Old Goat

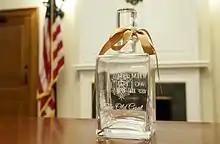
The Old Goat decanter in the possession of Admiral Mark Ferguson, Class of 1978.

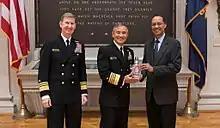
Admiral Harry Harris accepts the Old Goat decanter from retired Admiral Cecil Haney in April 2017.

In United States Naval Academy terminology, the Old Goat is the longest-serving Naval Academy graduate on active duty. Since 2014, the designation has been accompanied by an award created by a previous Old Goat, Rear Admiral Alton L. Stocks. The award - a crystal decanter engraved with the initials and class years of previous holders - is passed to a new Old Goat upon the current holder's retirement. There have been nine Old Goats so awarded, each after more than 35 years' service to the U.S. Navy.